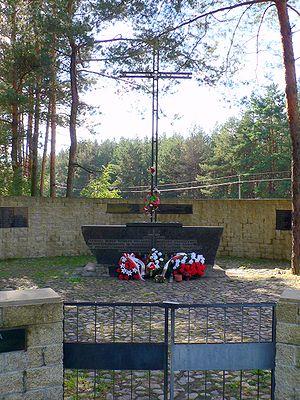
Le massacre de Poneriai est l'exécution de 100 000 personnes, principalement juives, par les Einsatzgruppen, SD et SS allemands avec la collaboration de Sonderkommando lituaniens durant la Seconde Guerre mondiale. Il fait partie de la Shoah par balles en Lituanie.